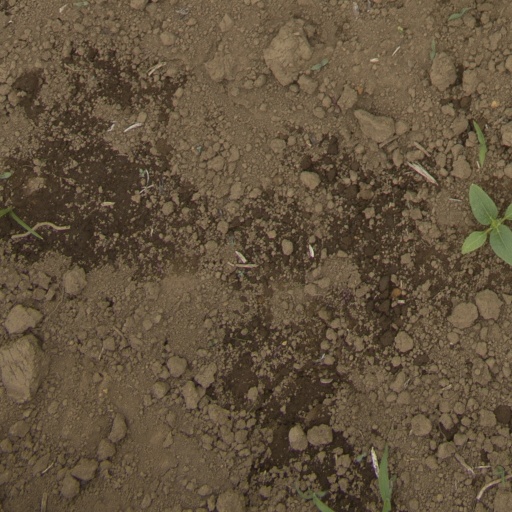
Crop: Jerusalem artichoke